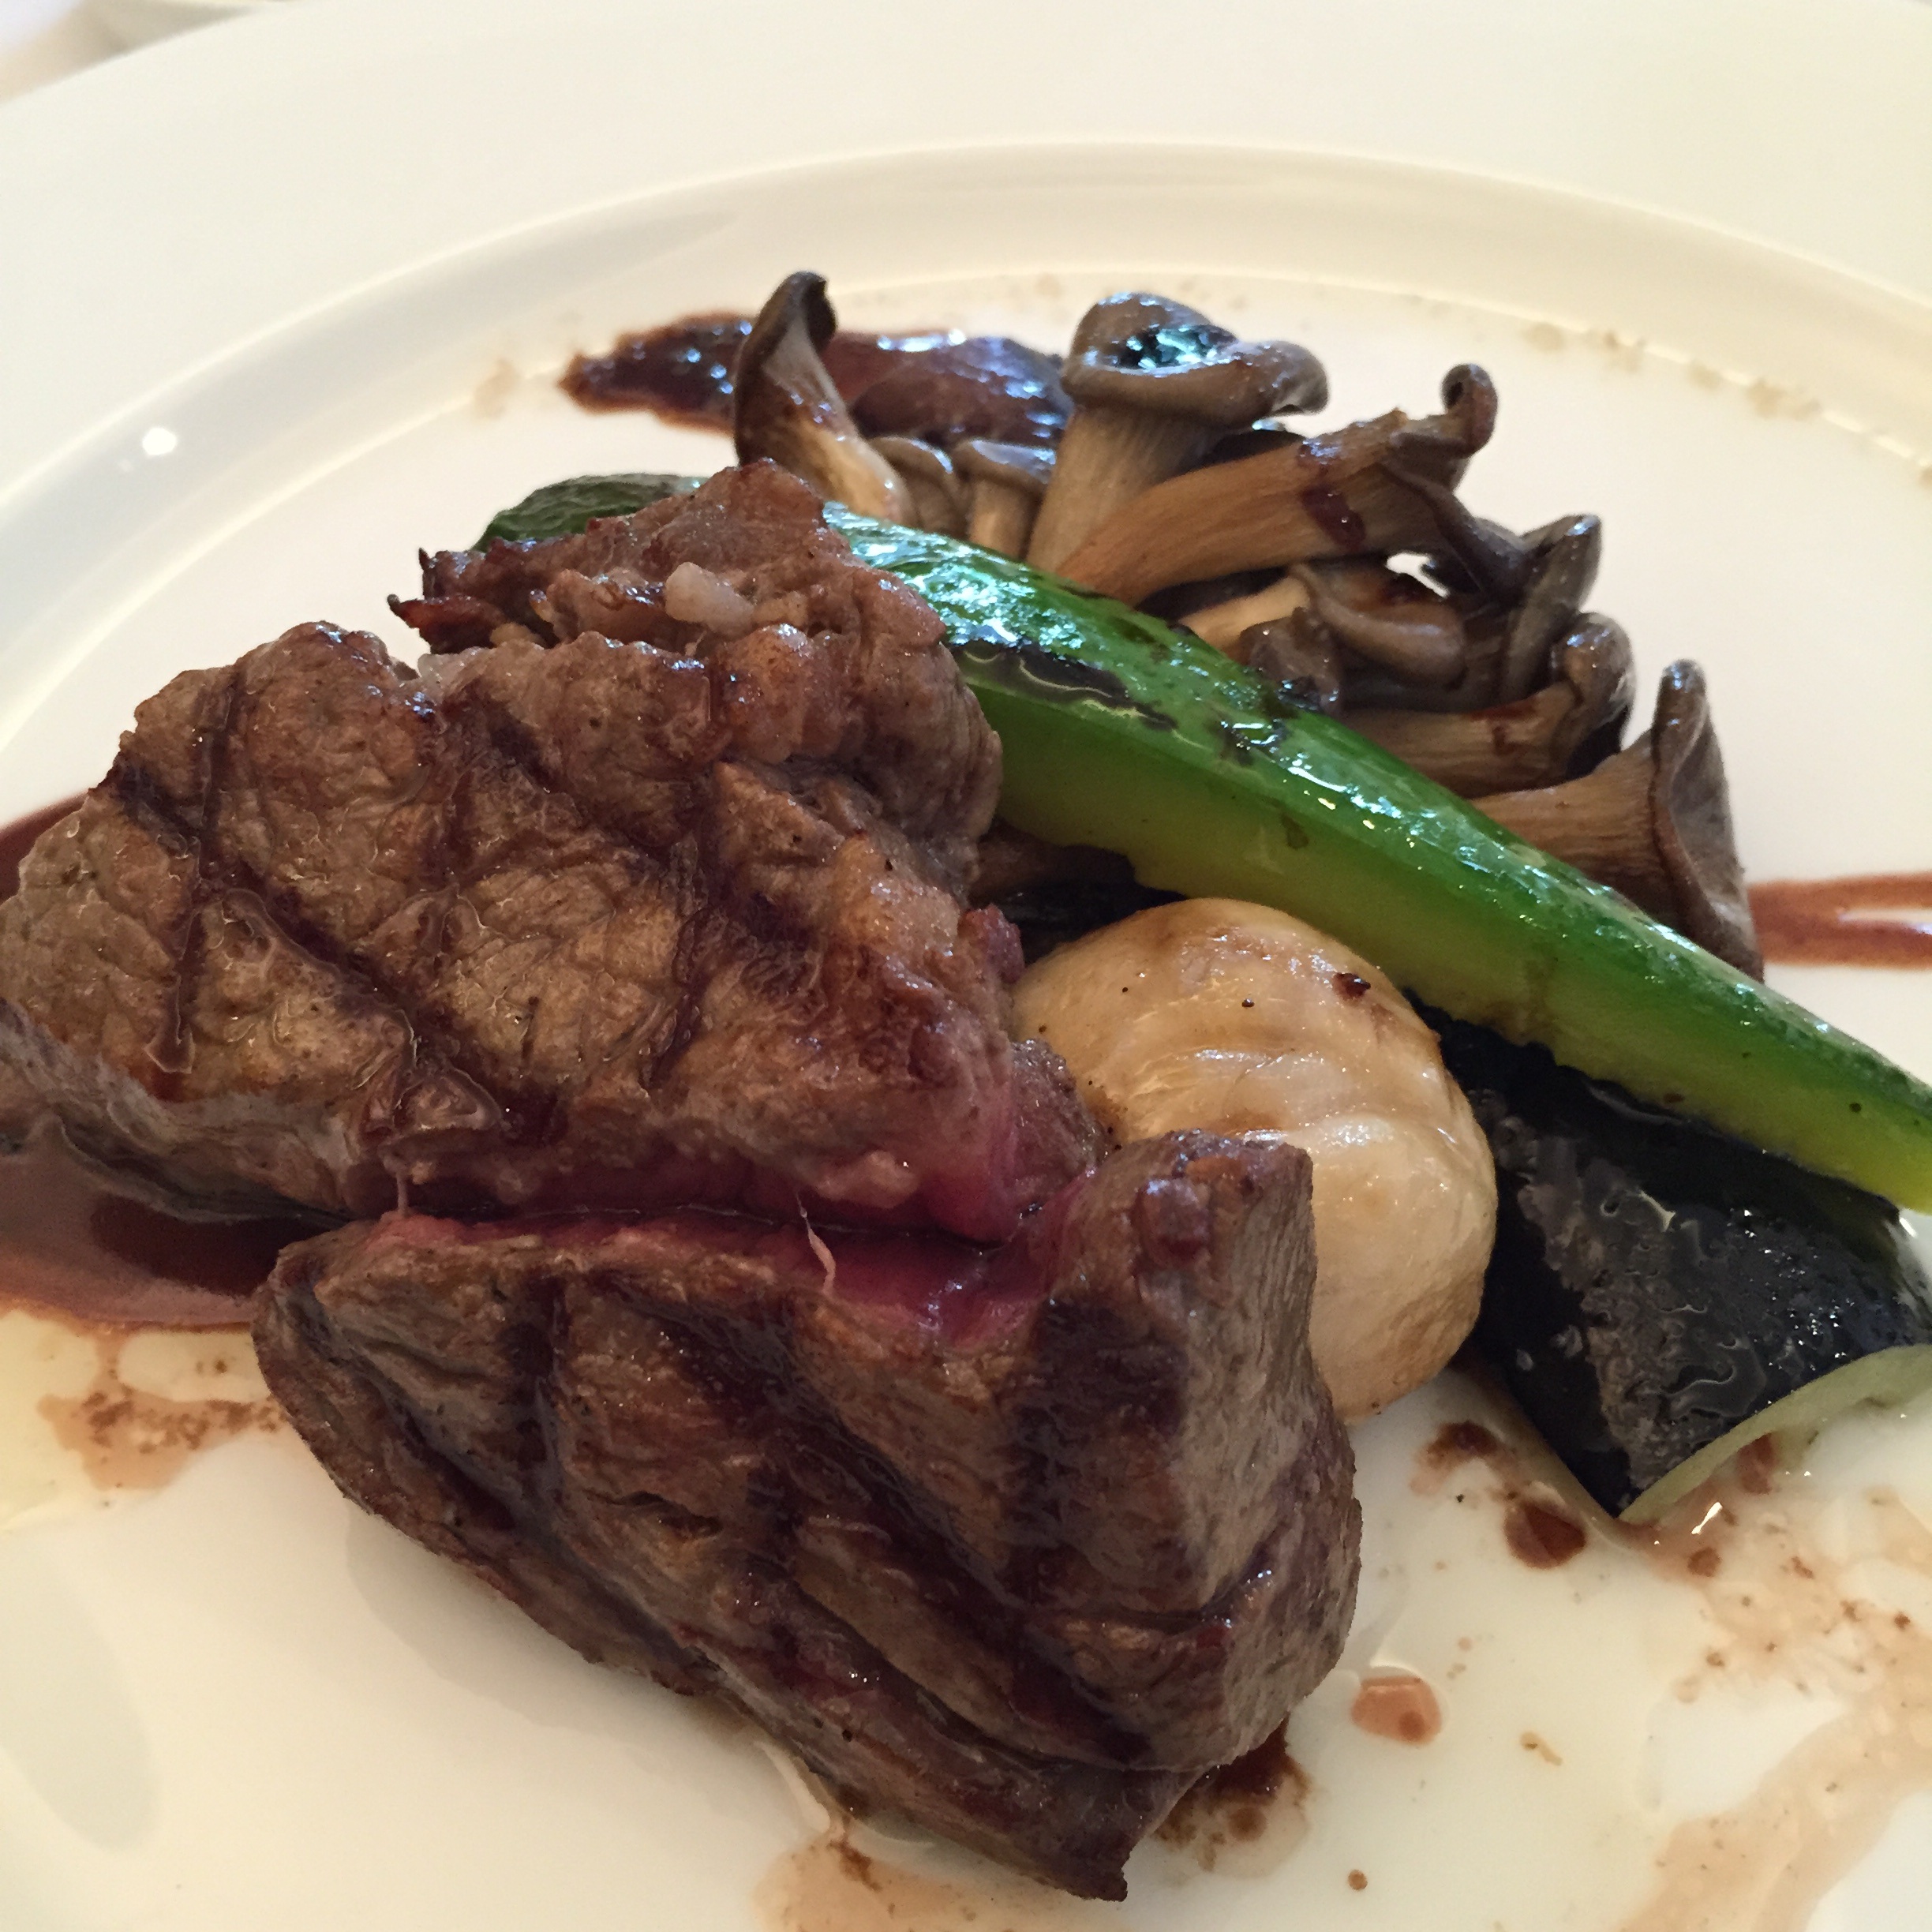
restaurant, dish, meal, food, produce, meat, cuisine, steak, rare, venison, beef tenderloin, namsan, rib eye steak, animal source foods, sirloin steak, non noro, lamb and mutton